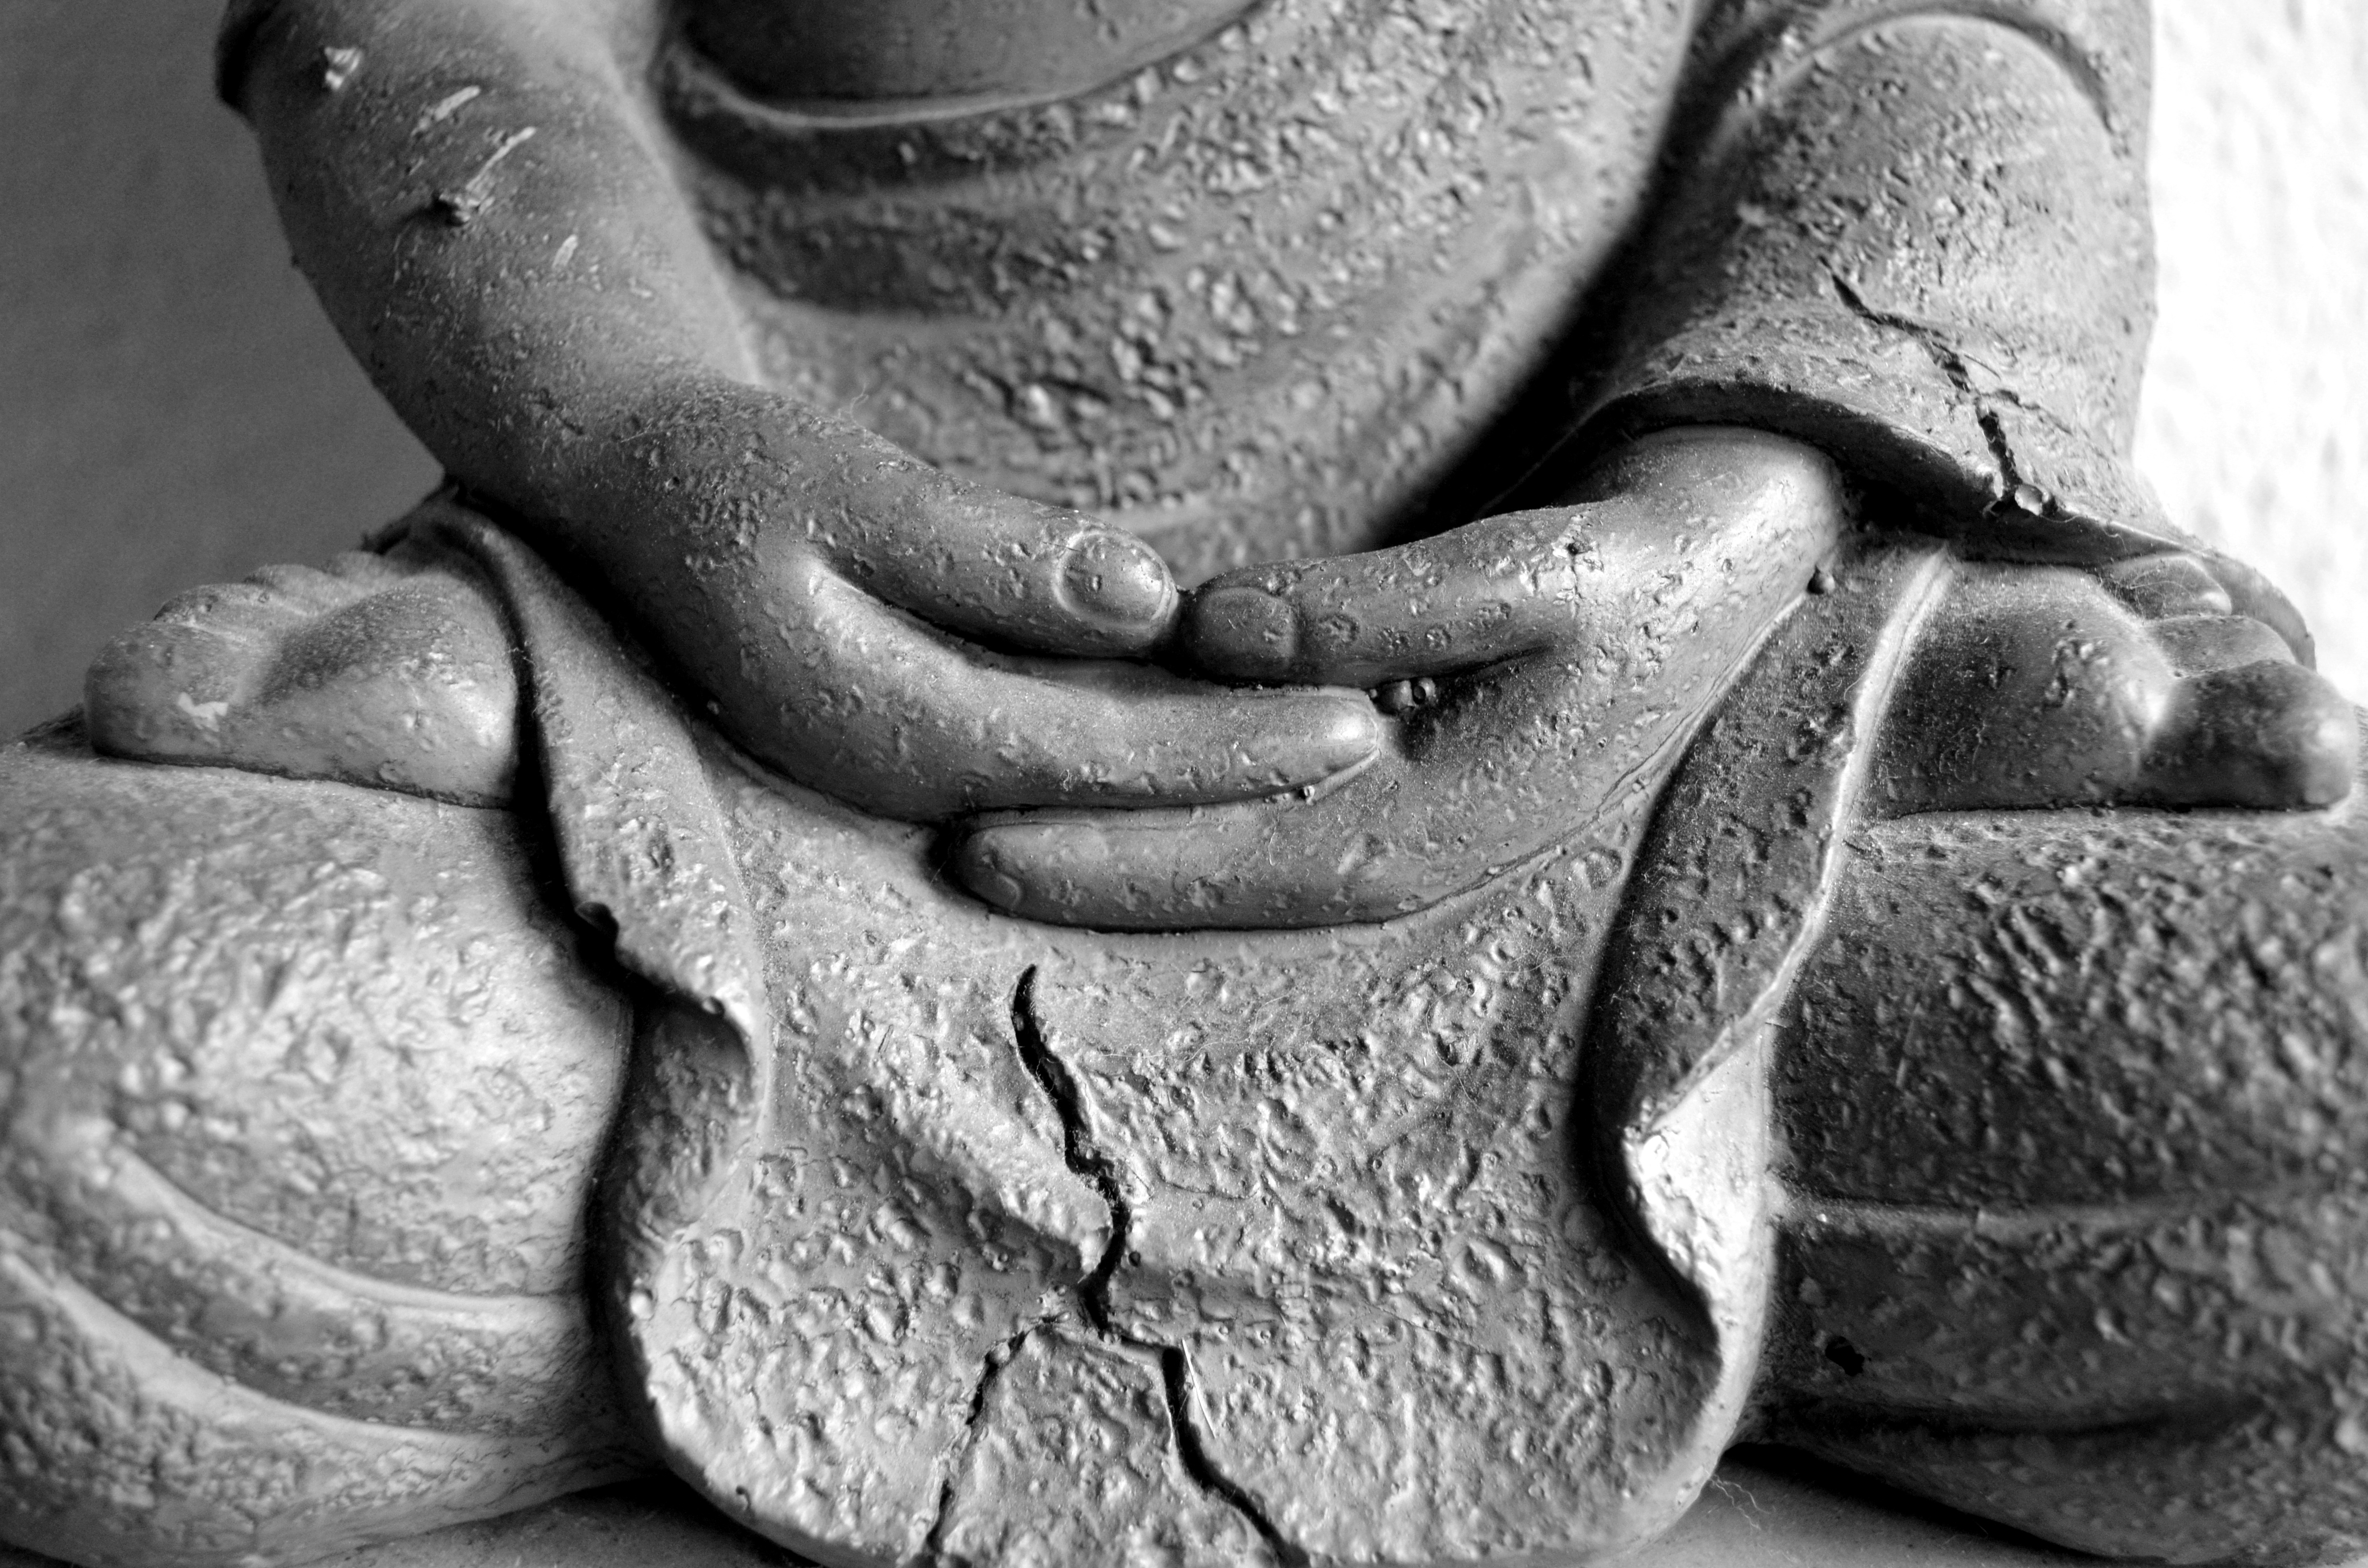
hand, rock, black and white, photography, monument, statue, buddhism, religion, asia, monochrome, zen, spiritual, fig, close up, sculpture, art, meditation, sketch, drawing, temple, hands, head, buddha, bust, carving, relief, believe, harmony, stone figure, stone carving, fern stlich, monochrome photography, ancient history